Allied naval bombardments of Japan during World War II

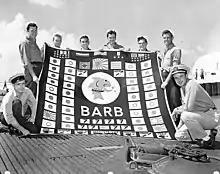
The members of USS "Barb"s crew who were landed in Japan on 23 July 1945 posing with the submarine's battle flag. It includes symbols marking the destruction of a train in this operation, shown in the middle bottom, as well as the submarine's shore bombardments.

During the last days of July and into early August, the Allied fleet sailed away from the Japanese coast to avoid a typhoon and allow the ships to replenish their stocks of fuel and ammunition. The fleet then sailed north and, on both 9 and 10 August, the carrier aircraft attacked a large concentration of Japanese aircraft on airfields in northern Honshu. The carrier pilots claimed the destruction of 720 Japanese aircraft in this operation.